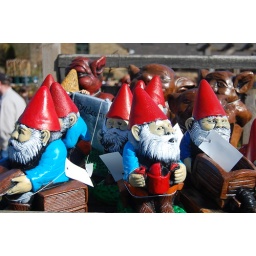
Pointy red hats are so in this year. Dunston Garden Centre, Chesterfield.